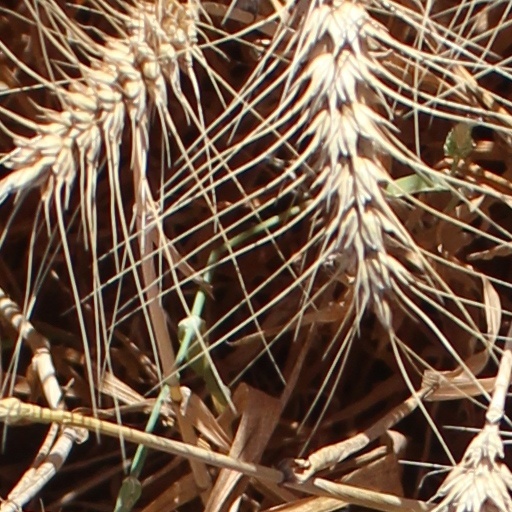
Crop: wheat